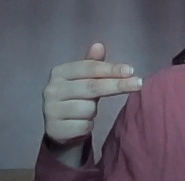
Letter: ghain